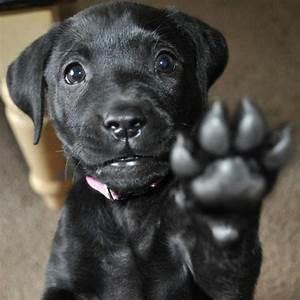
dog